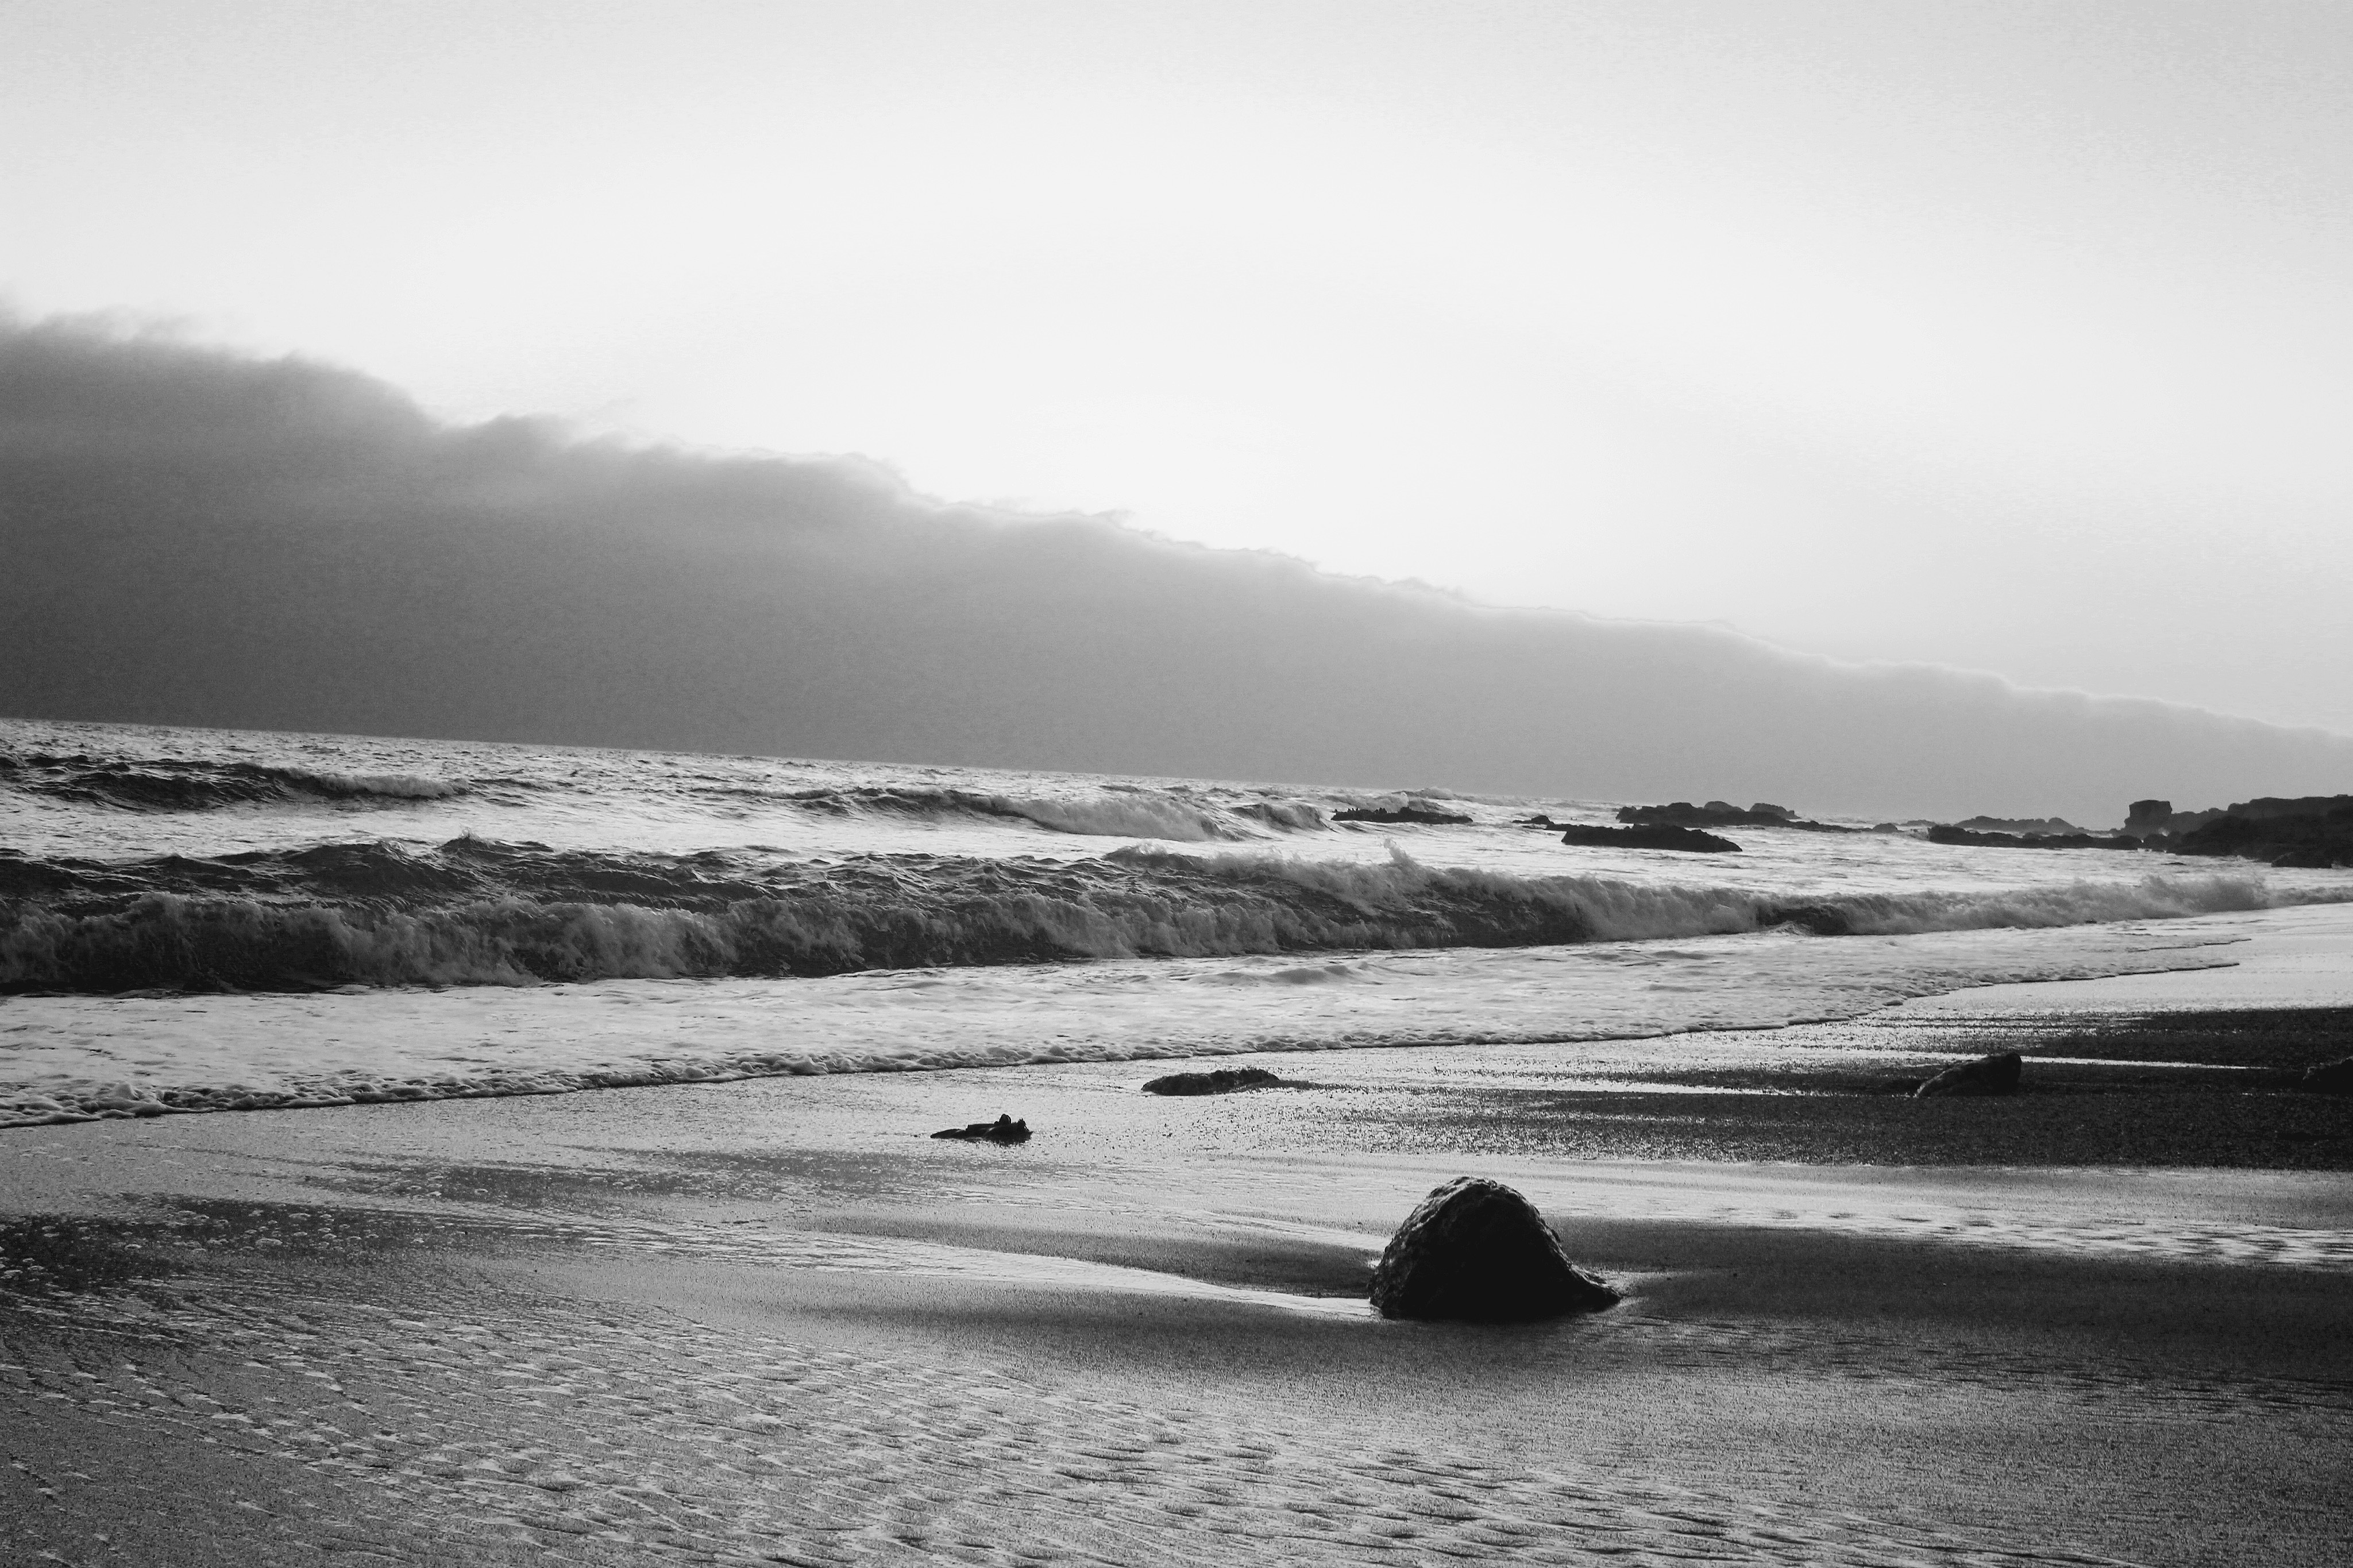
beach, sea, coast, water, sand, rock, ocean, horizon, cloud, black and white, photography, morning, shore, wave, dawn, dusk, bay, monochrome, material, body of water, monochrome photography, atmospheric phenomenon, wind wave